Tombstone promotion

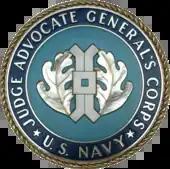
Assistant judge advocates general of the Navy can retire with a tombstone promotion to one-star admiral or general.

Upon completing one year in the role of Assistant Judge Advocate General (AJAG) of the Navy, AJAGs can retire as rear admirals (lower half) or brigadier generals. Until the passing of the National Defense Authorization Act for Fiscal Year 2017, AJAG tombstone promotions conferred the retired pay of the higher rank.